Matthew Levin (diplomat)

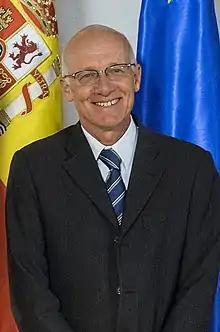
Levin in 2017

Matthew Levin (born 1952) is a Canadian diplomat and trade representative. He served as ambassador of Canada to Colombia from 2005 to 2008, to Cuba from 2010 to 2013 and to Spain from 2016.